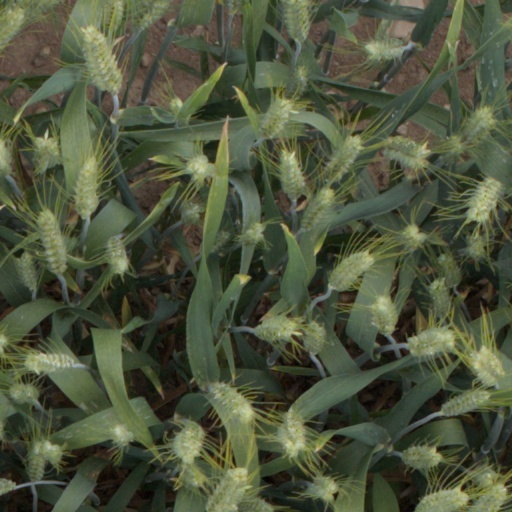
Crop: wheat